Yashovijaya

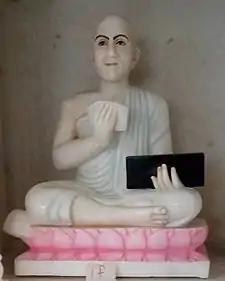
Idol in library of Lodhadham near Mumbai, Maharashtra.

Yashovijaya (1624–1688), a seventeenth-century Jain philosopher-monk, was an Indian philosopher and logician. He was a thinker, prolific writer and commentator who had a strong and lasting influence on Jainism. He was a disciple of Muni Nayavijaya in the lineage of Jain monk Hiravijaya (belonging to the Tapa Gaccha tradition of Śvetāmbara Jains) who influenced the Mughal Emperor Akbar to give up eating meat. He is also known as Yashovijayji with honorifics like Mahopadhyaya or Upadhyaya or Gani.